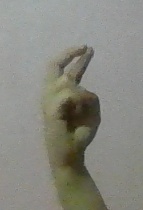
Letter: zay